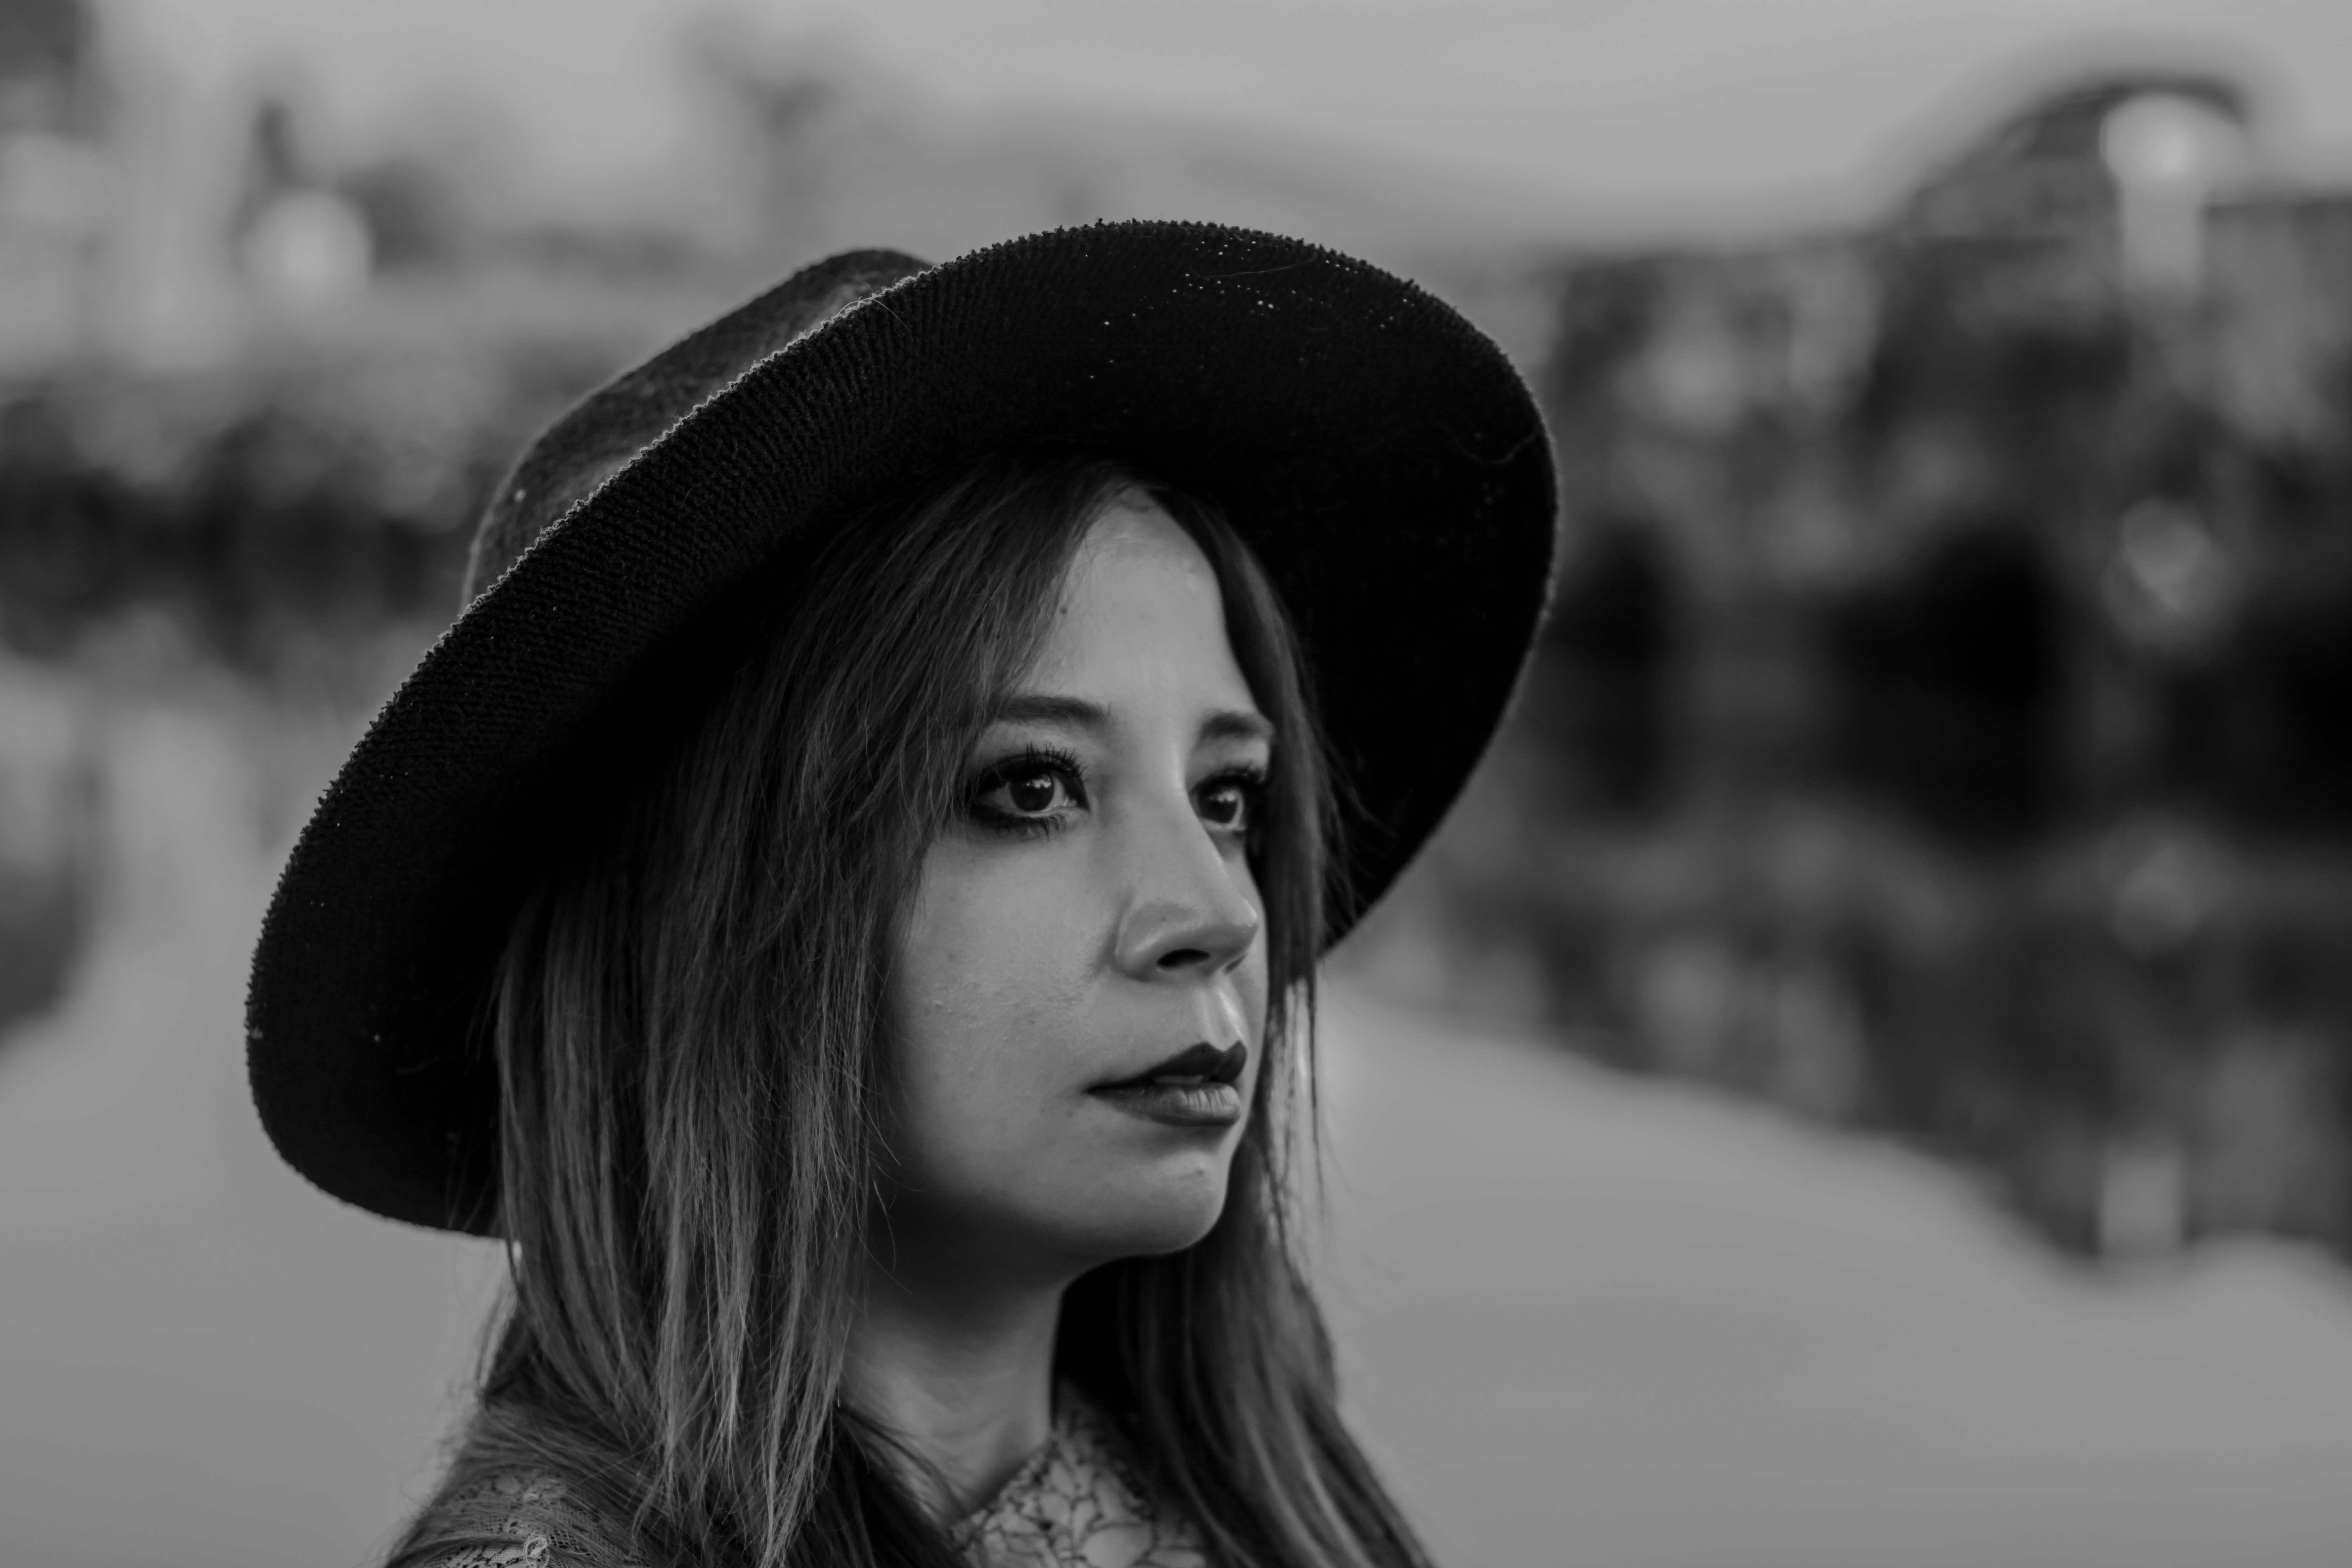
person, black and white, girl, woman, white, photography, female, portrait, model, macro, hat, darkness, fashion, black, monochrome, eye, head, beauty, emotion, photo shoot, monochrome photography, portrait photography